Michelago

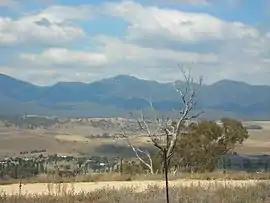
View from Loorungah, Clearview Road 2009

Michelago is a village in the Monaro region of New South Wales, Australia. The village is in the Snowy Monaro Regional Council local government area, south of Canberra on the Monaro Highway. It was founded in the 1820s, on the main route from Sydney to the Snowy Mountains. Its name is also applied to the surrounding area, for postal and statistical purposes. At the , Michelago had a population of 642.